Beacham Theatre

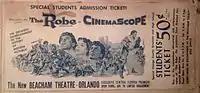
Student ticket for "The Robe" and the debut of CinemaScope at the Beacham Theatre

The senior Braxton Beacham died in 1924 after a long illness, and Roberta Holland Beacham died soon after in 1926. Their estate and real property were left to their children, Norma K. Hughes, Roberta Augusta Rogers, Braxton Beacham Jr., and his wife Roberta Branch Beacham.